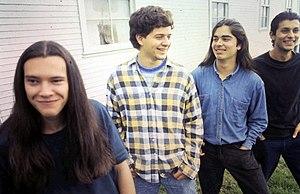
El Parque est un groupe de rock costaricain, originaire de San José. Les origines du groupe sont retracées à décembre 1992, lorsque dans une scène locale fortement dominée par des groupes qui jouaient des reprises, il décide de se consacrer à composer, enregistrer et interpréter sa propre musique.